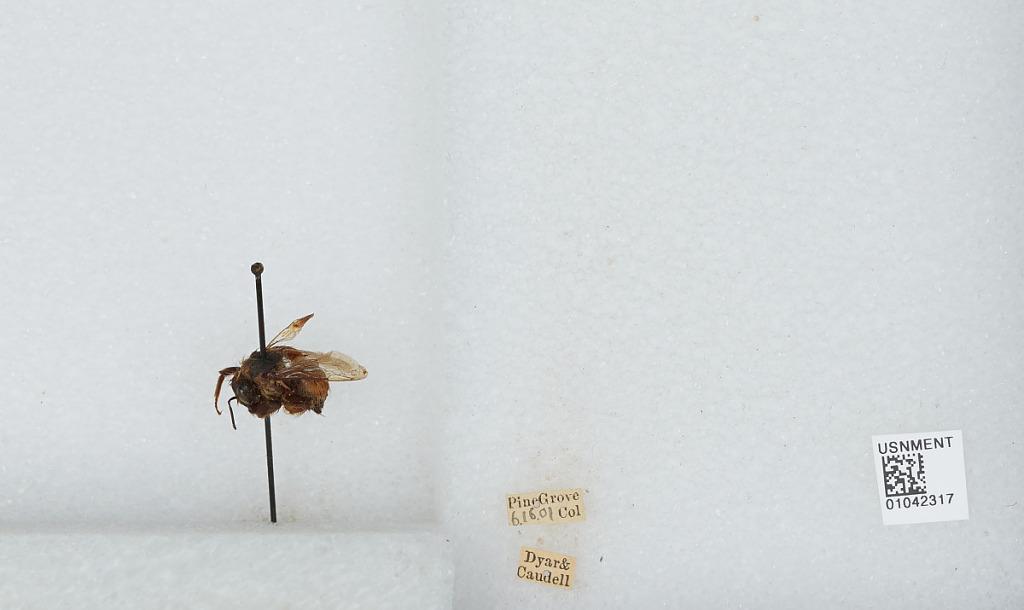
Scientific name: Bombus sp.
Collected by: Dyar & Caudell
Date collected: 1901-6-16
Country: United States
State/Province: Colorado
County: Jefferson
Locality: Pine Grove
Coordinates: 39.41, -105.324